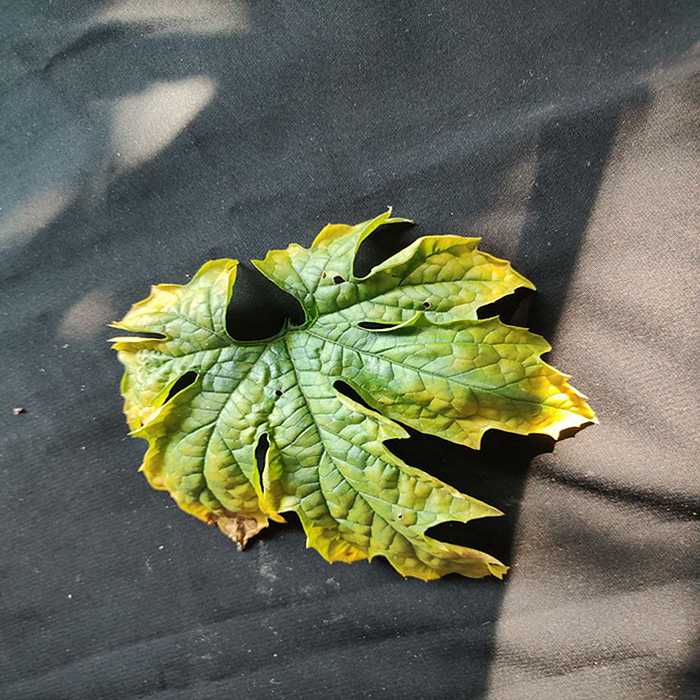
Plant: Bitter Gourd
Label: Fusarium wilt